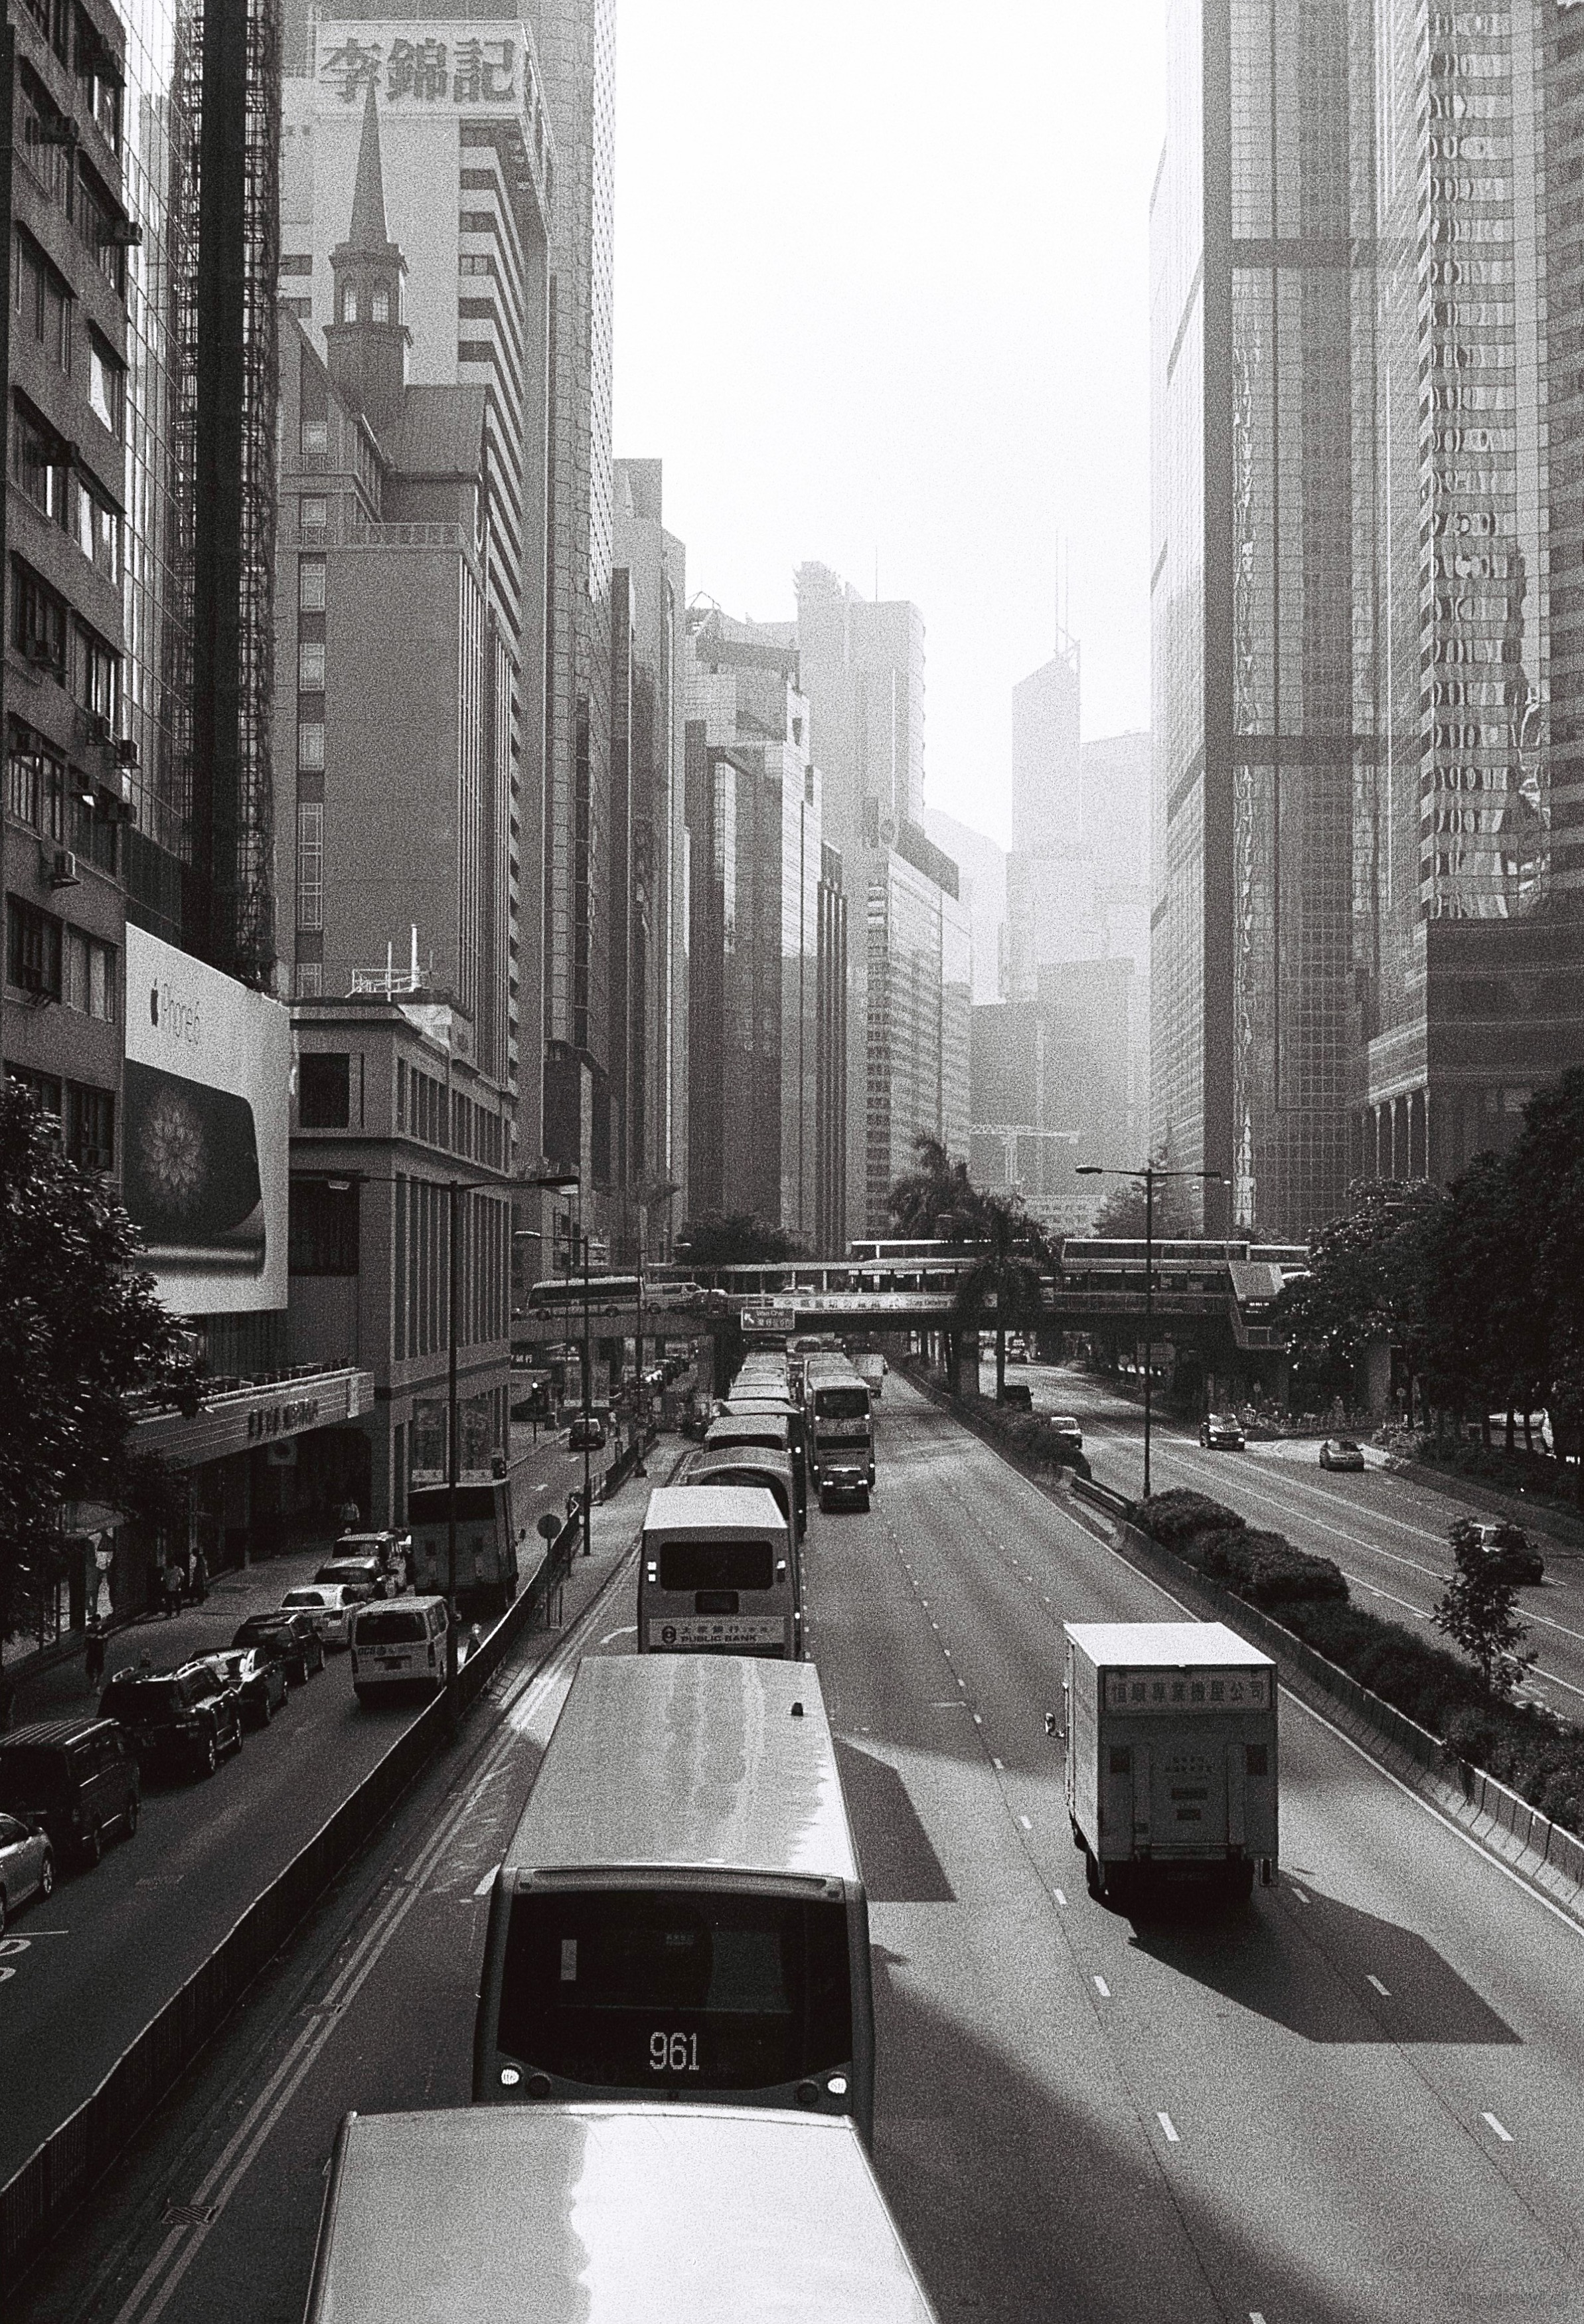
landscape, snow, black and white, road, traffic, street, building, city, skyscraper, urban, film, cityscape, downtown, weather, monochrome, lane, sunny, 2014, 50mm, hk, infrastructure, yashica, kodak, hongkong, documentary, tmax, tmax400, electro35, metropolis, urban area, monochrome photography, atmospheric phenomenon, metropolitan area